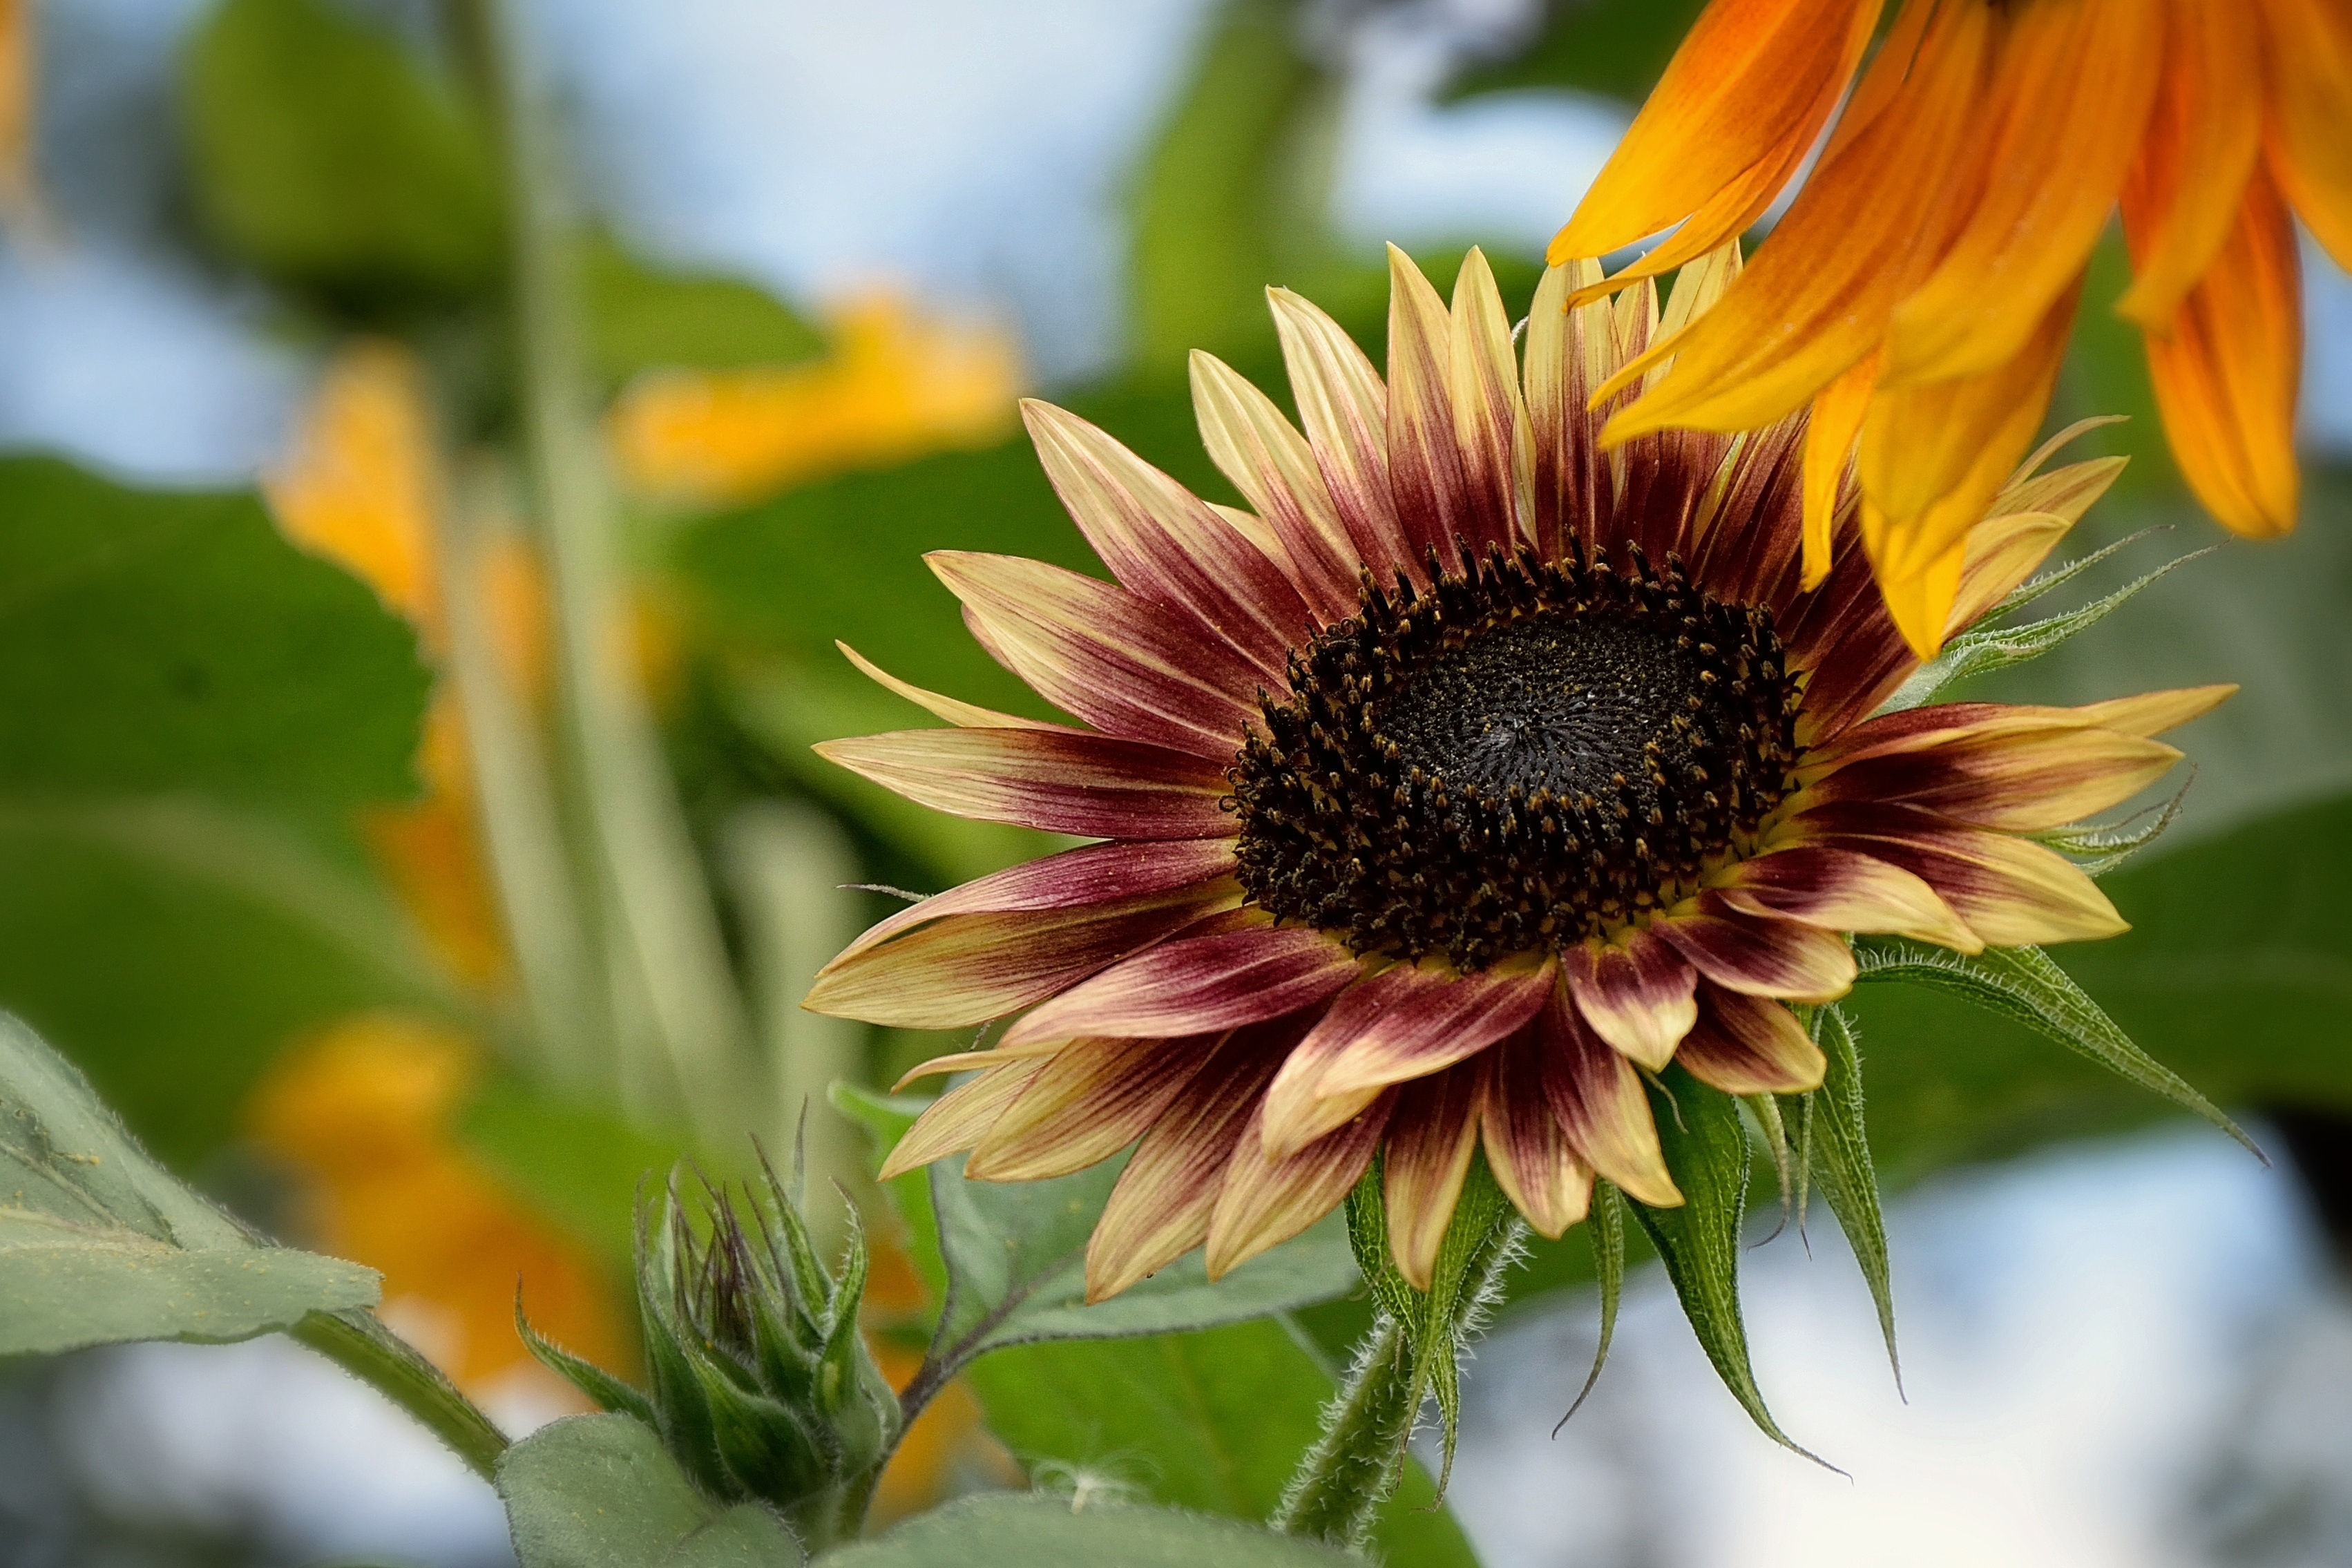
nature, plant, sun, field, flower, petal, summer, foliage, pollen, crop, botany, yellow, garden, flora, sunflower, wildflower, close up, seeds, background, thistle, wallpaper, oil, macro photography, flowering plant, daisy family, asterales, sunflower seed, plant stem, land plant